Maggot

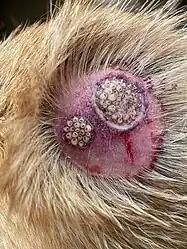
Myiasis in a dog's flesh

As with fleas and ticks, maggots can be a threat to household pets and livestock, especially sheep. Flies reproduce rapidly in the summer months, and maggots can come in large numbers, creating a maggot infestation and a high risk of myiasis (a maggot infestation of living tissue) in sheep and other animals. Humans are not immune to the feeding habits of maggots and can also contract myiasis. Interaction between humans and maggots usually occurs near garbage cans, dead animals, rotten food and other suitable egg-laying substrates for flies with detritivorous larvae.